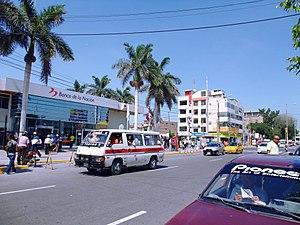
Chiclayo est la principale ville de la région de Lambayeque au nord du Pérou sur la Panaméricaine, appelée localement route nationale PE-1N. L'agglomération est située dans la vallée fertile du rio Chancay, à 13 km de la côte de l'océan Pacifique, à 509 km au sud de la frontière équatorienne et à 770 km au nord de la capitale du Pérou, Lima. Chiclayo est située dans la vallée fertile du fleuve Lambayeque.